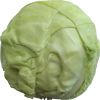
Label: white_cabbage